Metro Red Line (Minnesota)

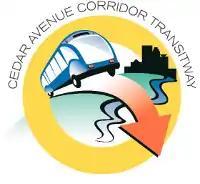
Corridor logo from 2007

Plans for bus rapid transit in the corridor were first started in 1999 with $500,000 in state funding. An extension of the then in development Hiawtha Avenue light rail (Blue Line) was considered and was projected to attract the most riders with up to 23,100 by 2020. Exclusive bus only lanes for the corridor would have cost a fraction of the light rail extension but only attract up to 18,400 riders a day by 2020. Both ridership projections were contingent on dense transit-oriented development along the corridor. Studies on the corridor were extended to Lakeville in 2003 with 2025 ridership expected to be 12,900. Bus rapid transit was selected as the preferred alternative over light rail in 2004. A light rail line was estimated to cost $650 million. A 2010 report estimated 150,000 daily vehicles on Cedar Avenue with volumes expected to double within 20 years. At the Minnesota River crossing, 90,000 vehicles traveled on the Cedar Avenue Bridge. Congestion in the corridor was expected to increase and the Red Line was planned to assist with easing congestion. Construction on upgrades to Cedar Avenue were started in April 2009 and included upgrades for buses, lane expansion for automobiles, and wider sidewalks for pedestrians.